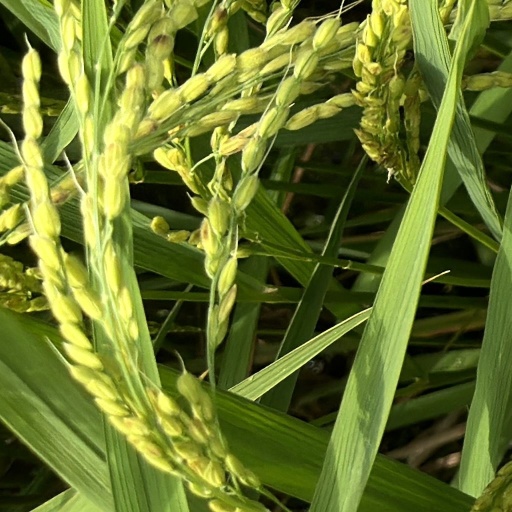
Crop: rice